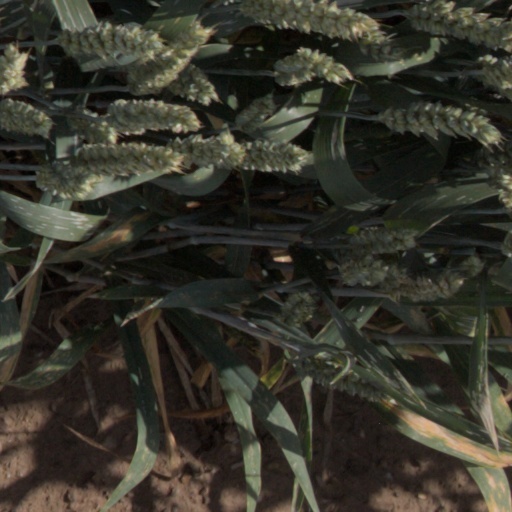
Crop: wheat